Montauk, New York

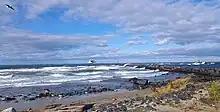
Montauk Harbor entrance

Montauk is considered a beach resort, using its position at the tip of Long Island to promote itself as "The End" or "The Last Resort", and has become one of East Hampton's busiest tourist locations. It has many restaurants, bed and breakfasts, and hotels, and is a popular vacation spot in the warm months. Such accommodations are rarer elsewhere in the Hamptons. Many Montauk hotels are open only from April to November, some for shorter periods, and a few year-round, including Gurney's Inn.